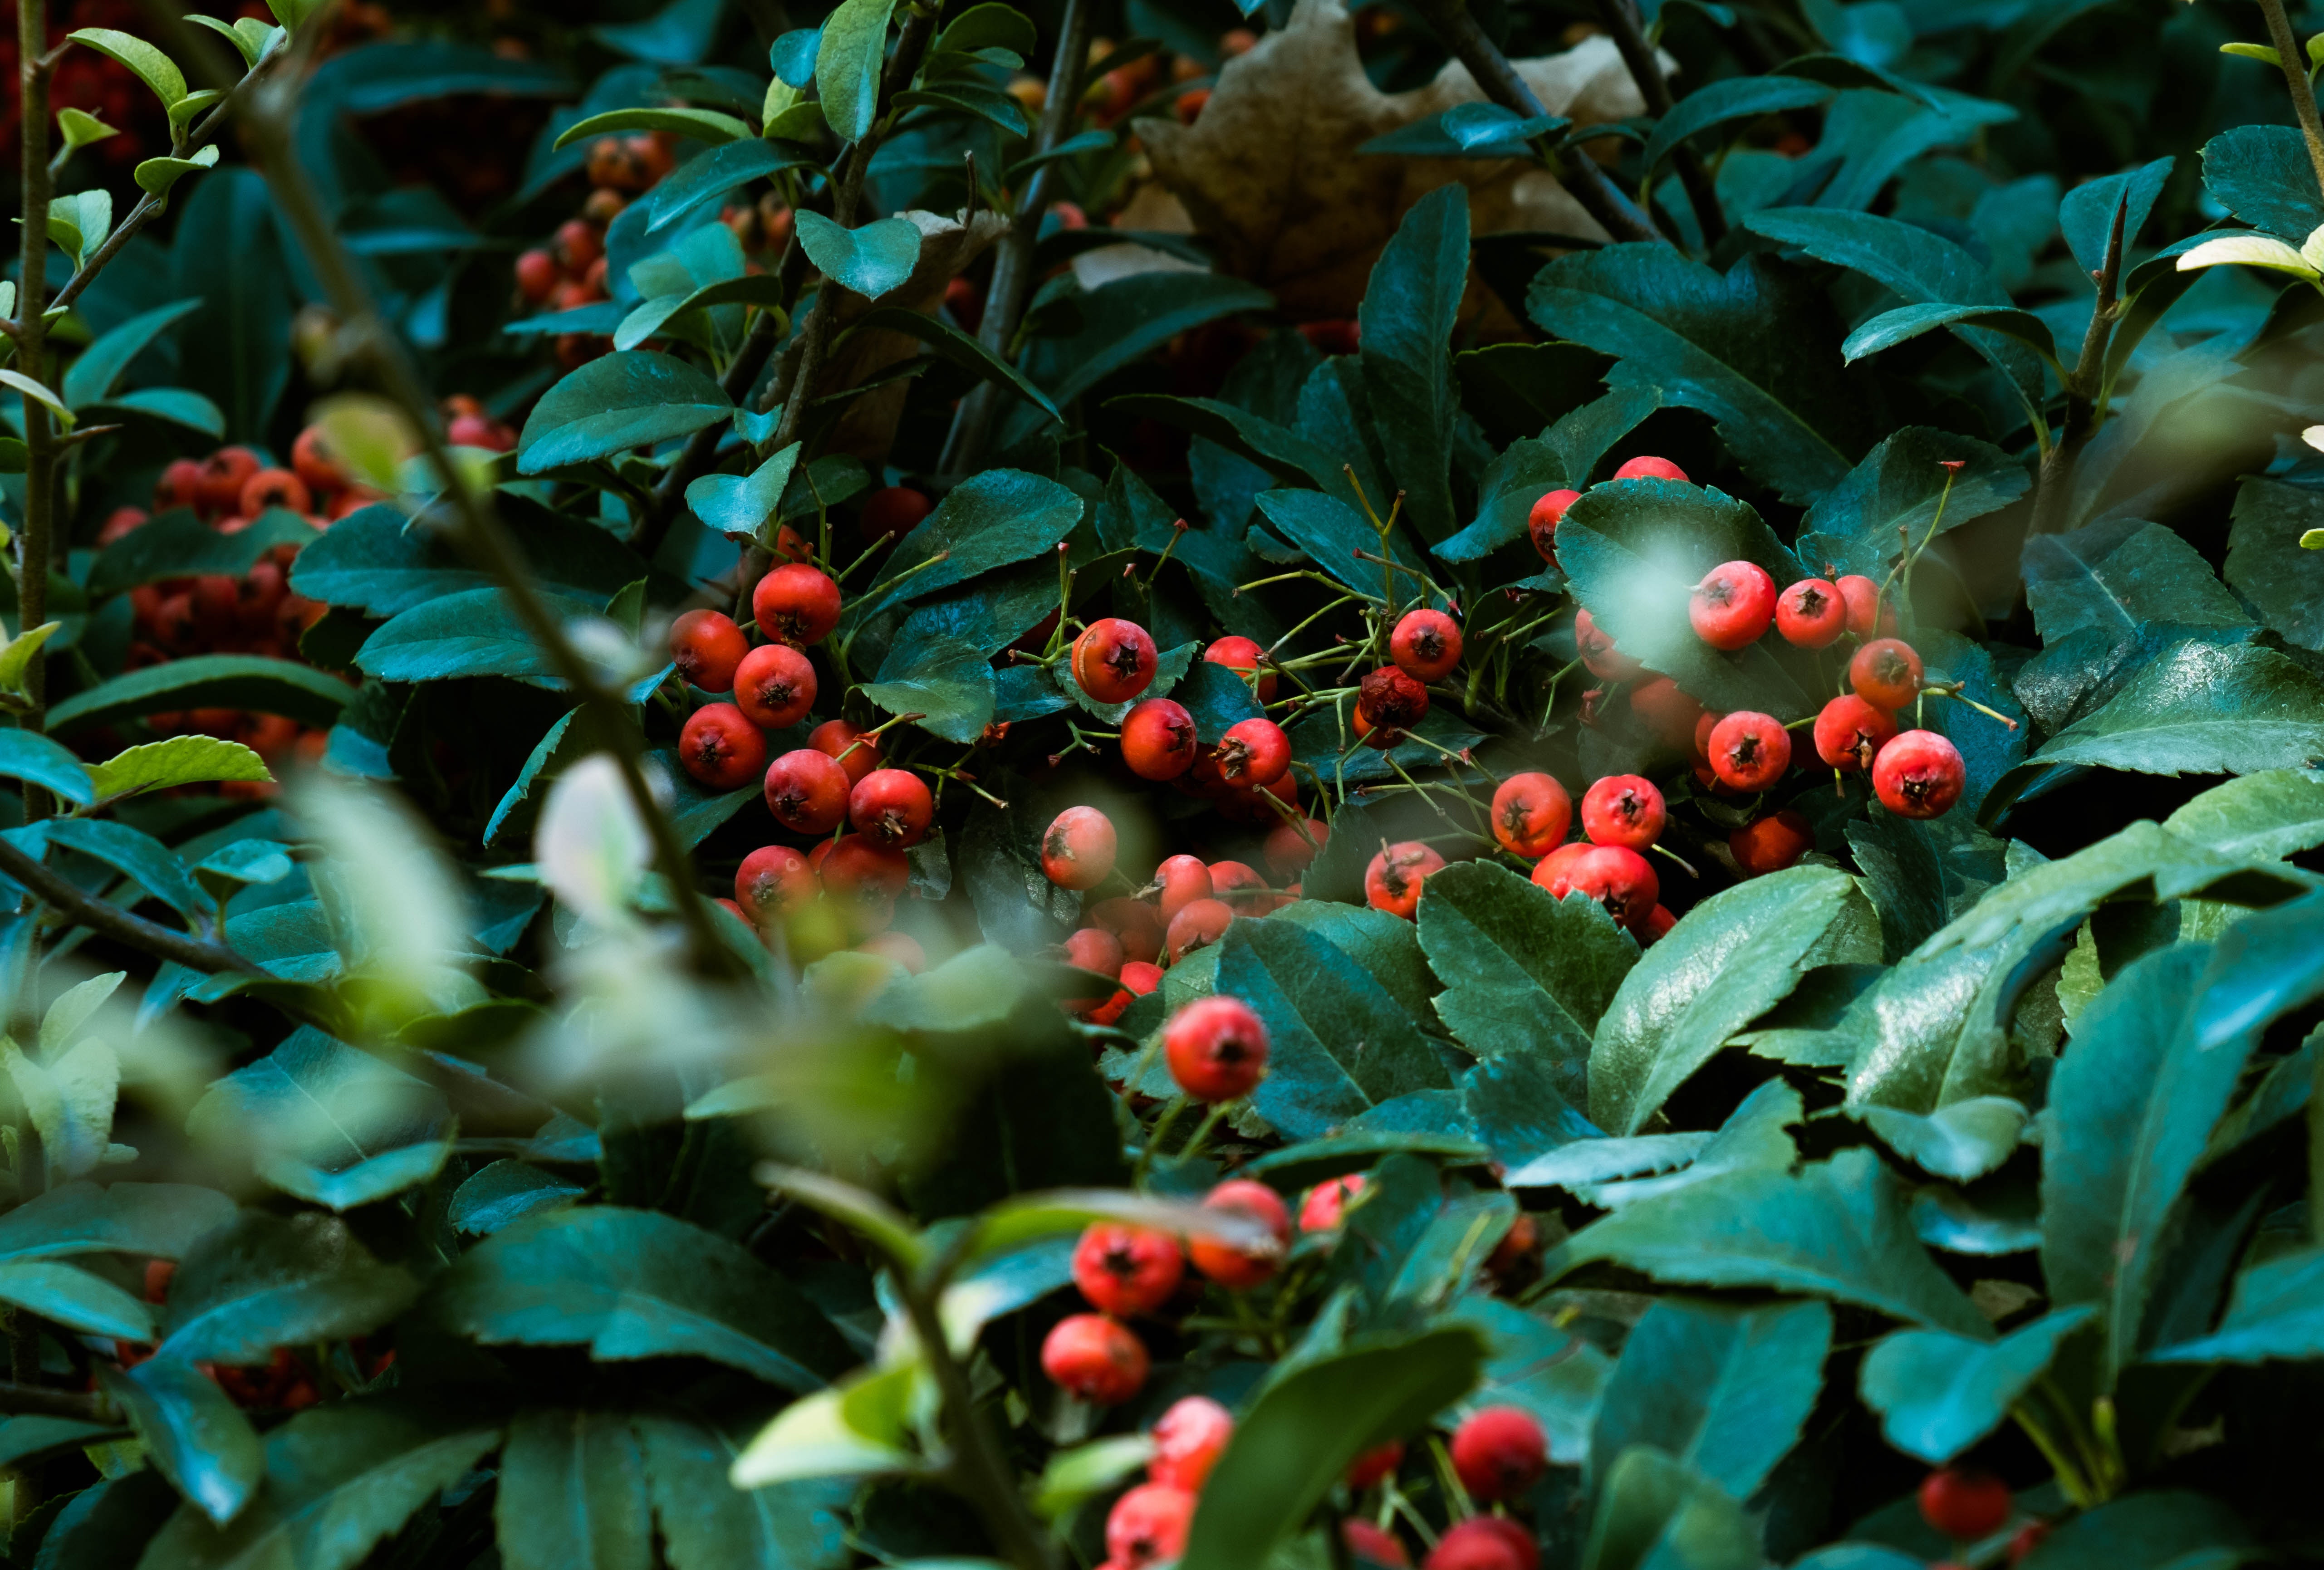
plant, berry, flower, fruit, leaf, tree, flowering plant, woody plant, food, sorbus, holly, lingonberry, fruit tree, rowan, heteromeles, Ilex verticillataAmerican Winterberry, pistacia lentiscus, shrub, buffaloberries, hawthorn, produce, huckleberry, oleaster family, autumn, Hollyleaf cherry, oleaster, acerola family, ilex vomitoria, Superfruit, elaeagnus multiflora